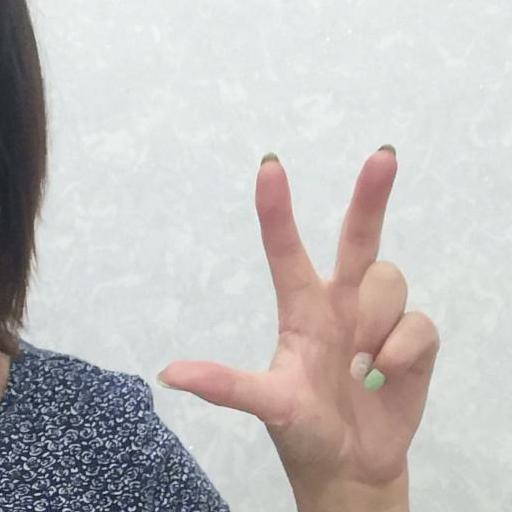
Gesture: three2